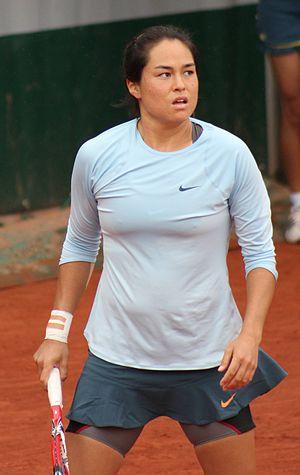
Jamie Hampton est une joueuse de tennis américaine, professionnelle de 2009 à 2020, née le 8 janvier 1990 à Francfort.